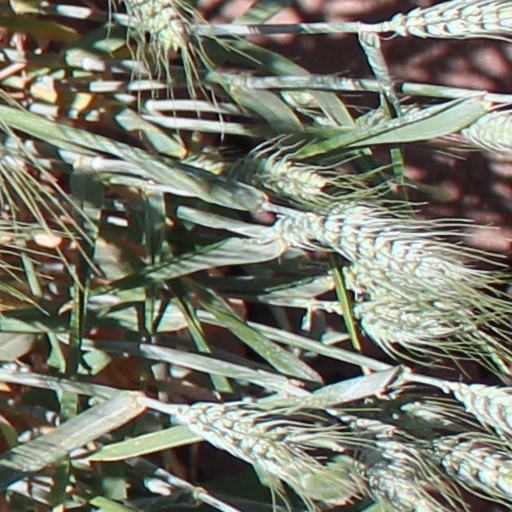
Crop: wheat